Klosters

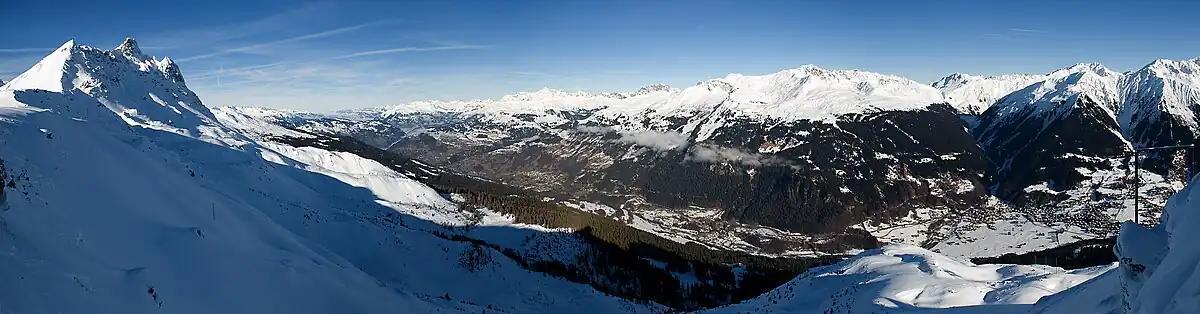
Panoramic view from Gotschnagrat: Casanna (2557m, left), Serneus (center), Madrisahorn (2826m), and Klosters Dorf (right).

Klosters-Serneus is classed as a tourist community. In 2015 local hotels had a total of 128,053 overnight stays, of which 54.4% were international visitors.